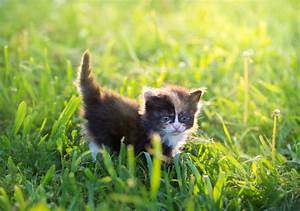
Label: cat